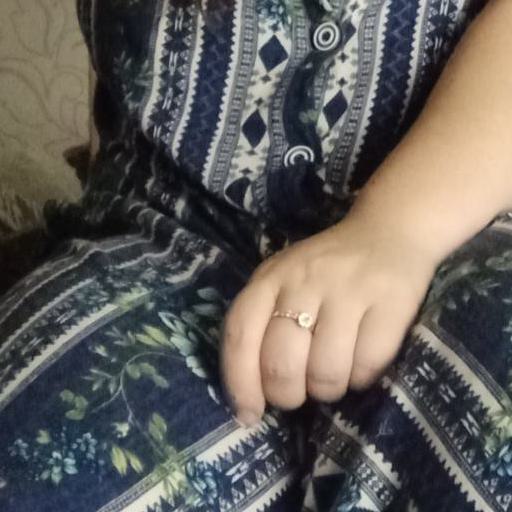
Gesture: no_gesture